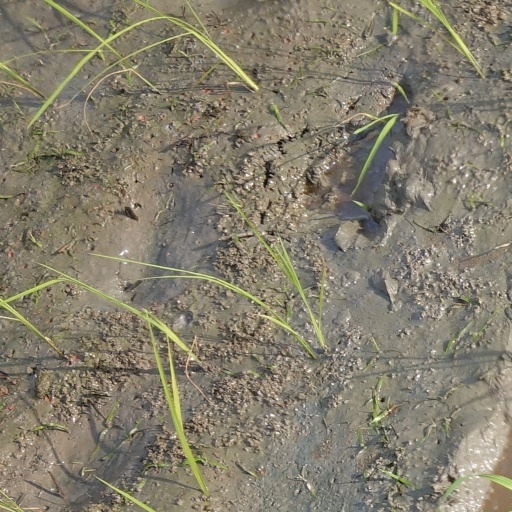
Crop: rice